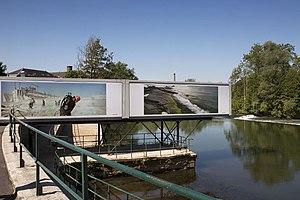
Exposition à Sedan (France), 2015
Nian Zeng et aussi, le plus souvent, à la chinoise : Zeng Nian ou encore ZENG Nian, né en 1954 à Wuxi dans la province du Jiangsu, est un photographe français, né en Chine. Il vit et travaille en France, à Cachan.